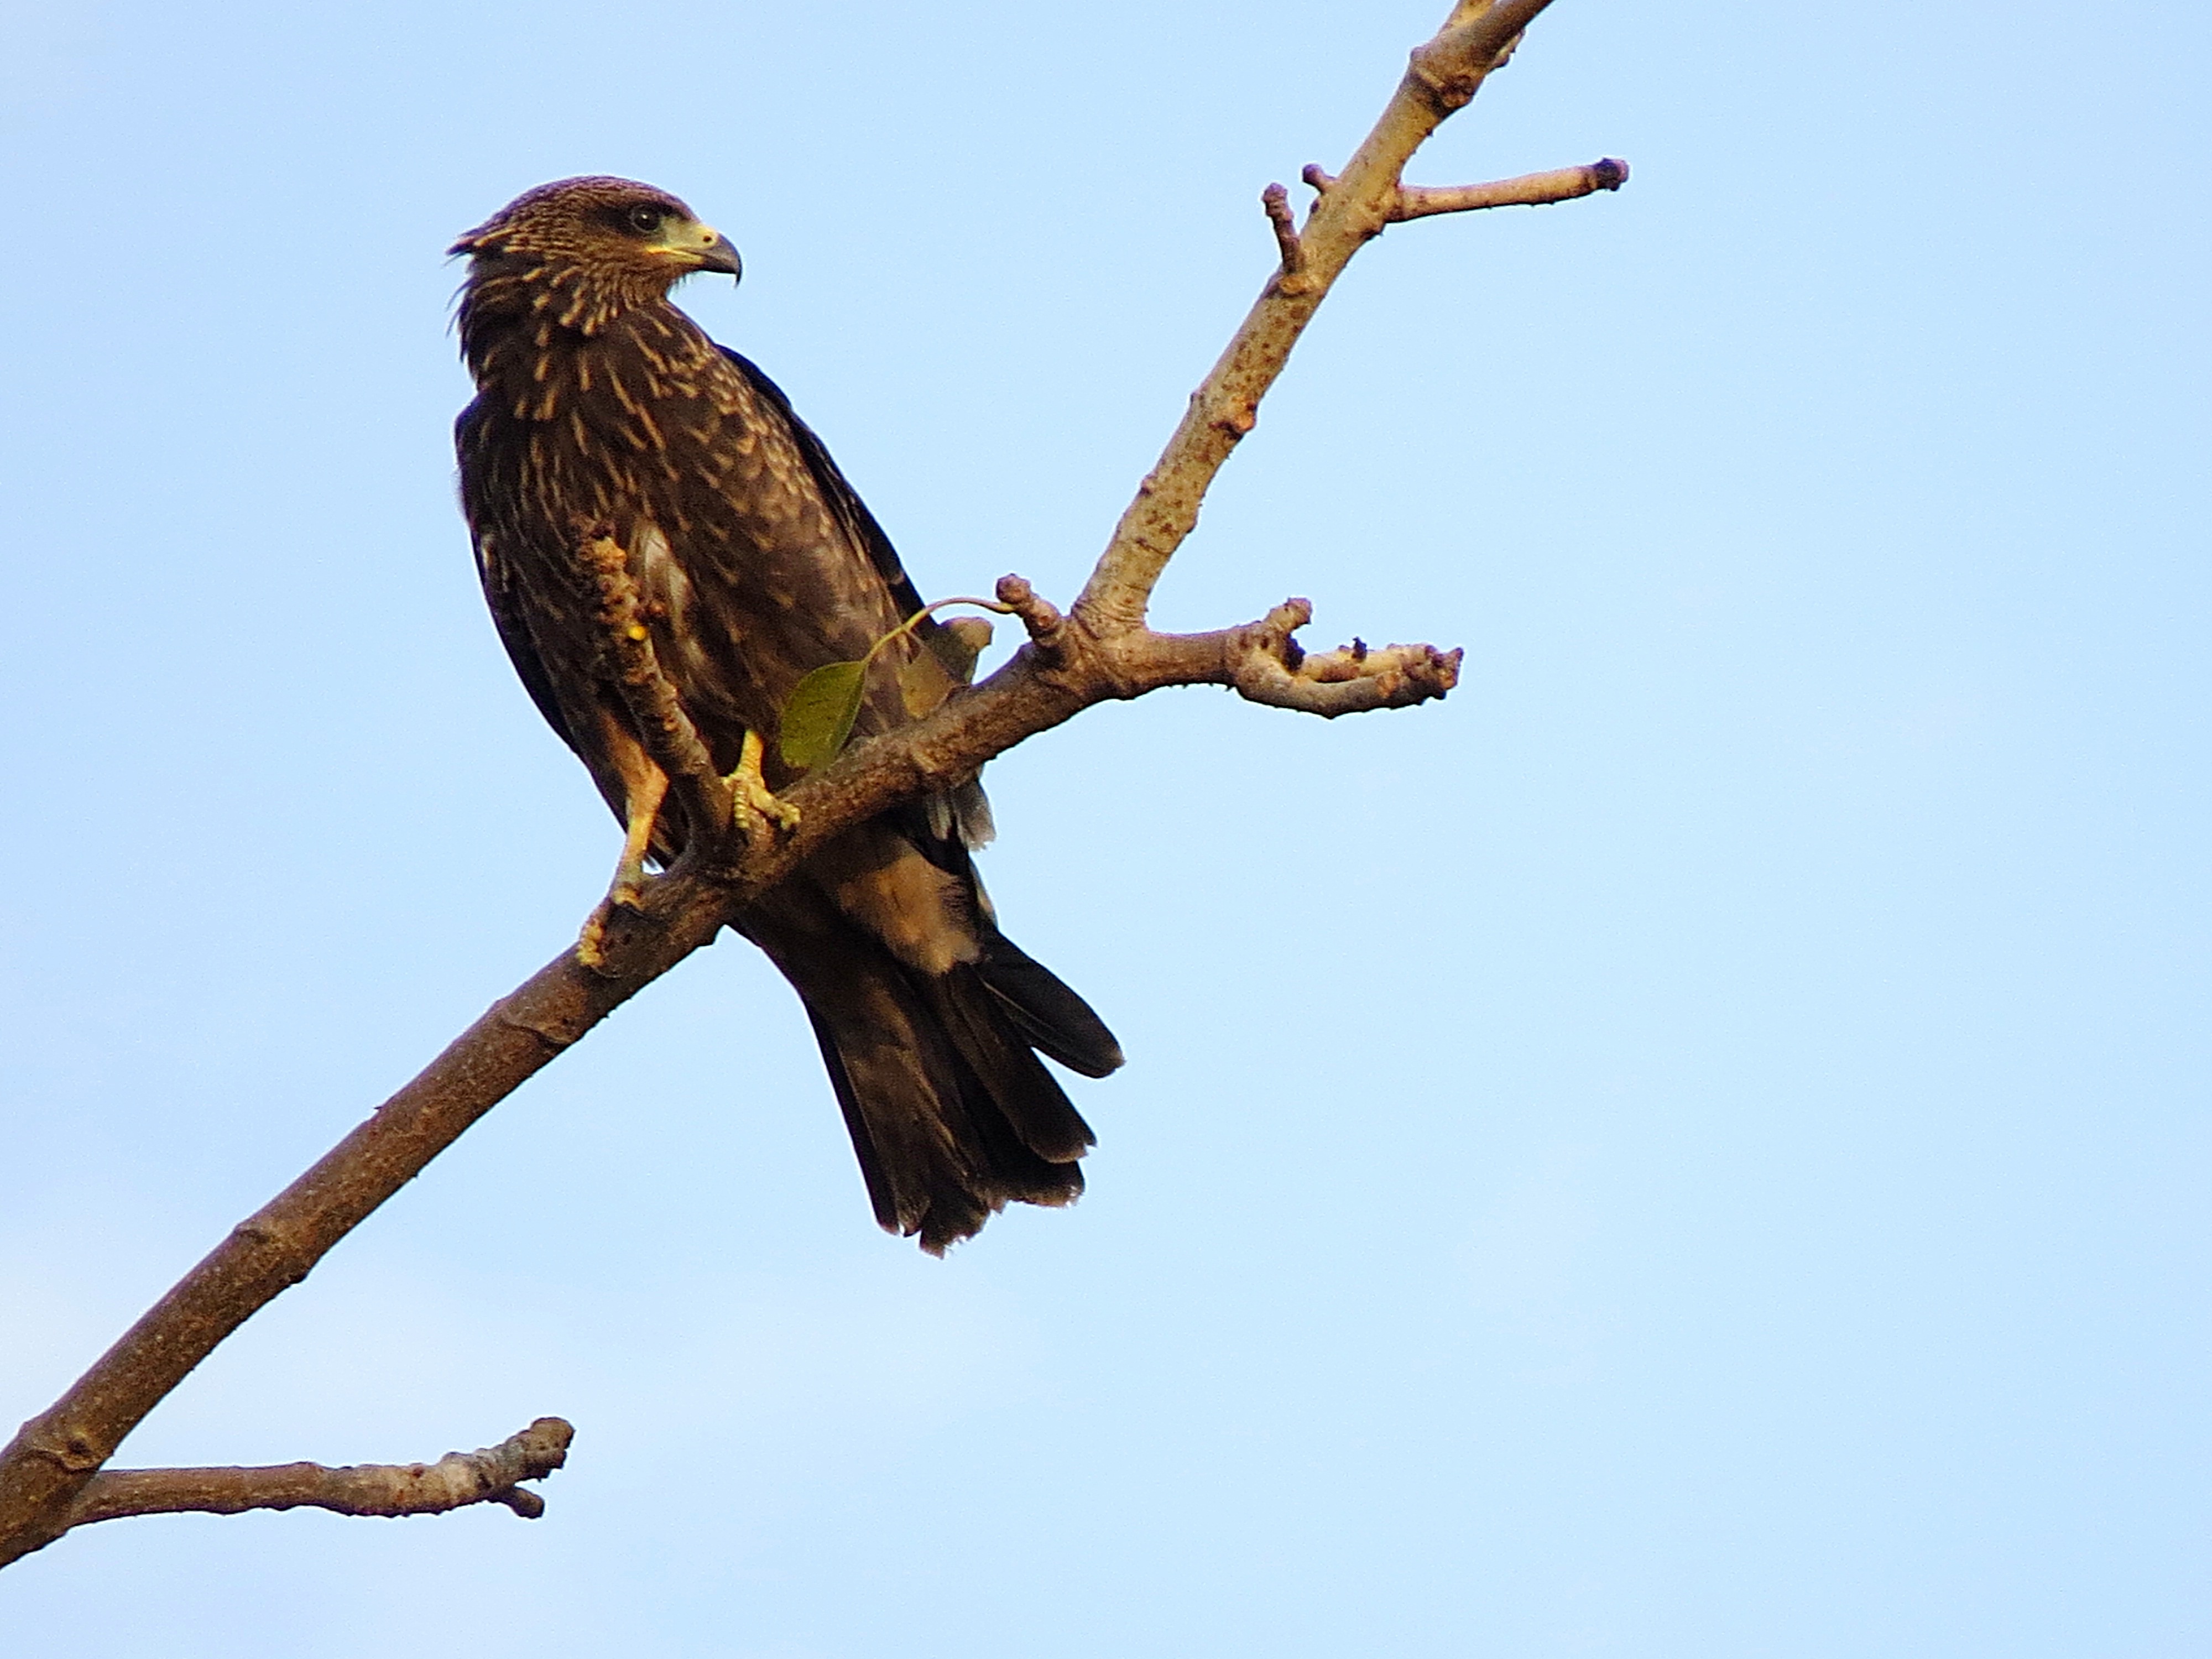
branch, bird, wing, eagle, hawk, fauna, raptor, bird of prey, vertebrate, falcon, buzzard, perching bird, accipitriformes